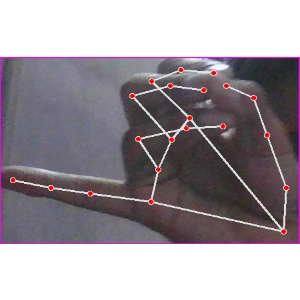
अक्षर: च